Karan Suchak

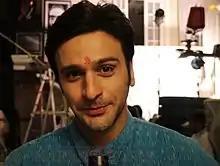

Karan Suchak is an Indian television actor. He is known for his role of Lakshman in "Siya Ke Ram", Akhilesh Pandey in "Meri Hanikarak Biwi," Dr. Anurag Basu in "Thoda Sa Badal Thoda Sa Paani," and Draupadi's brother Dhrishtadyumna in the epic TV series "Mahabharat" on Star Plus.